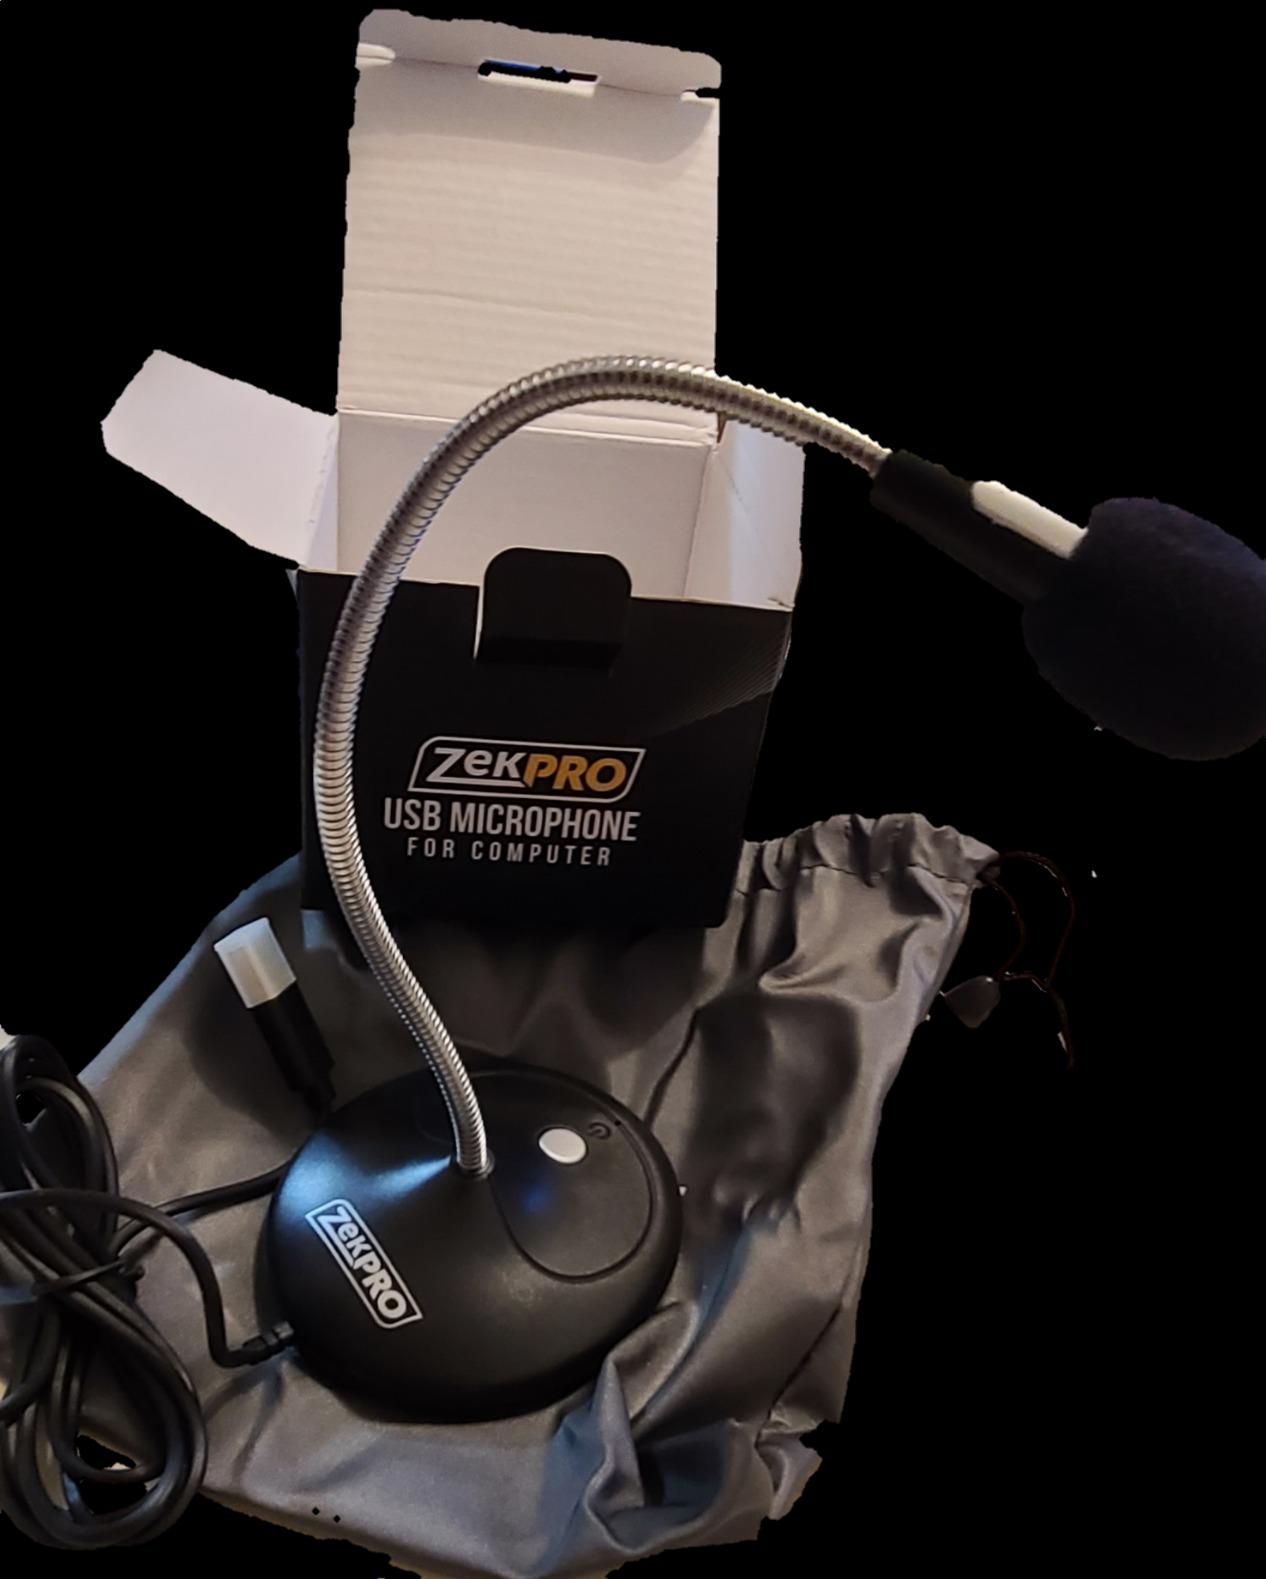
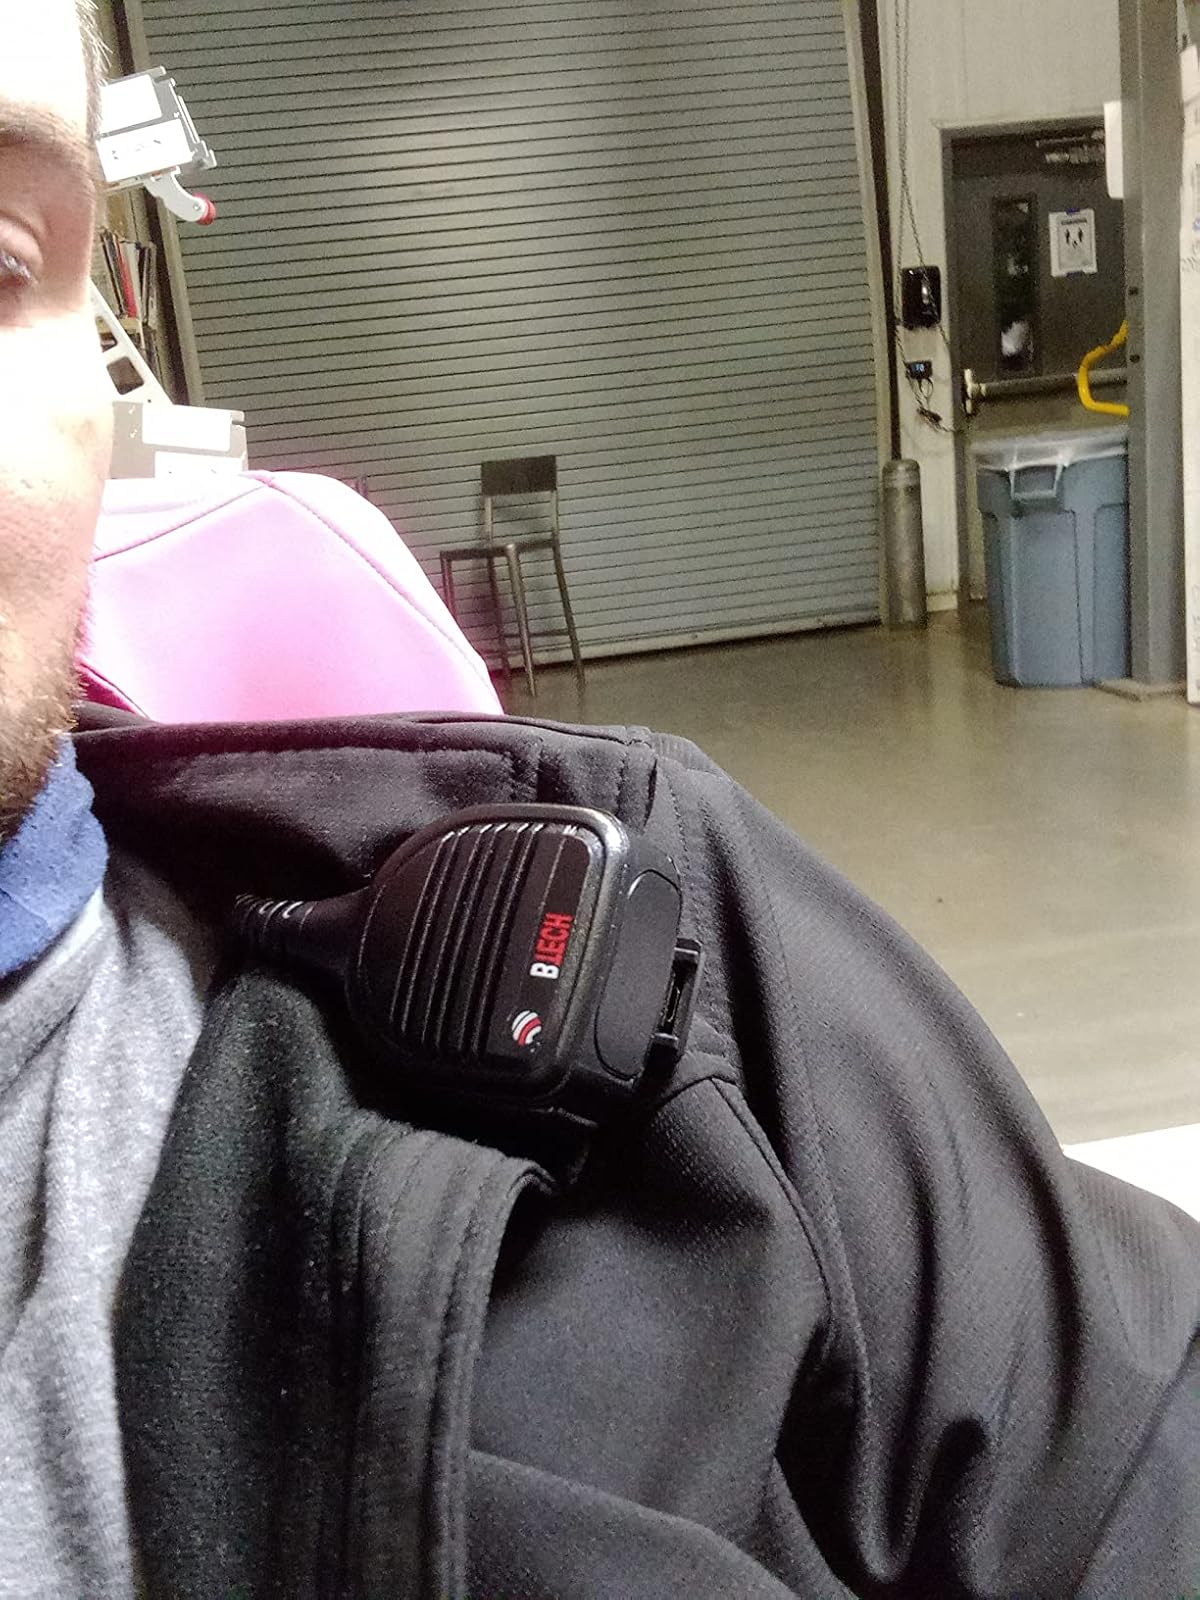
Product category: microphone
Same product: no